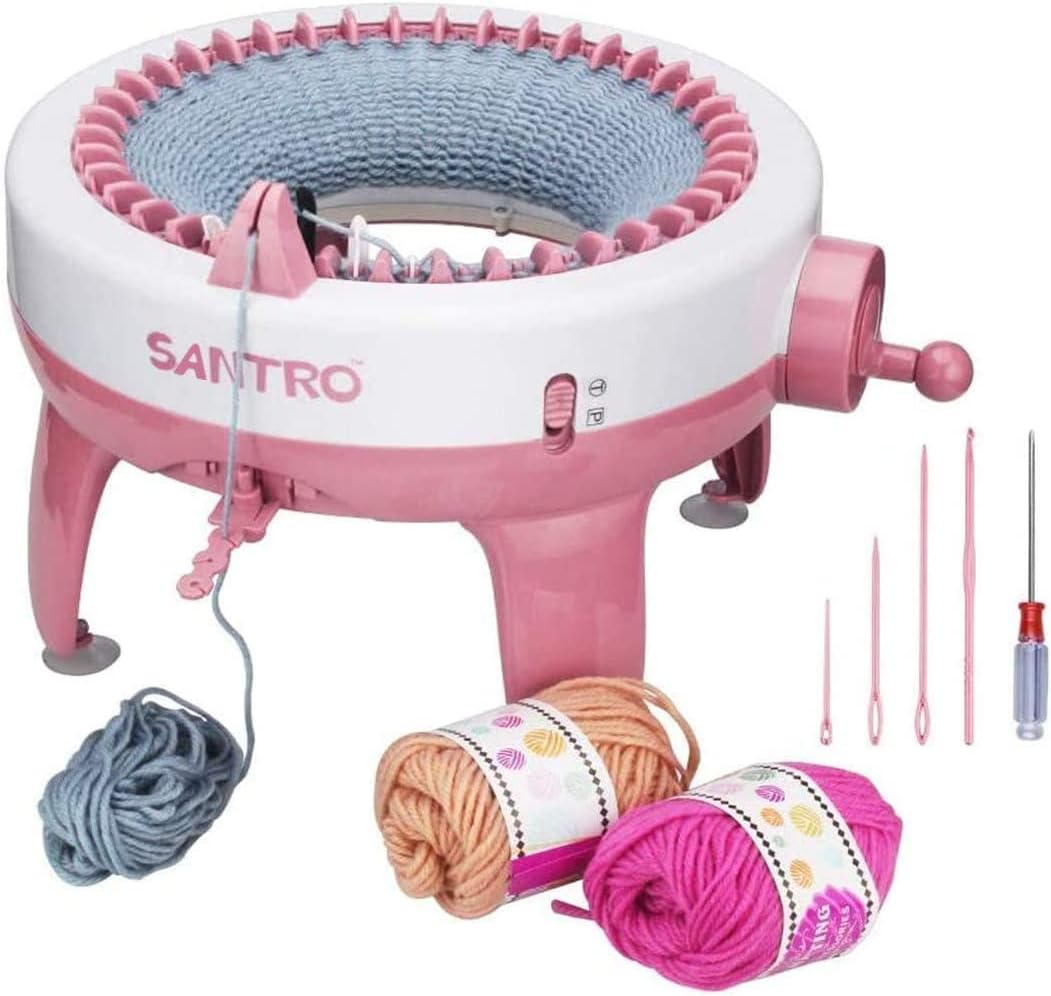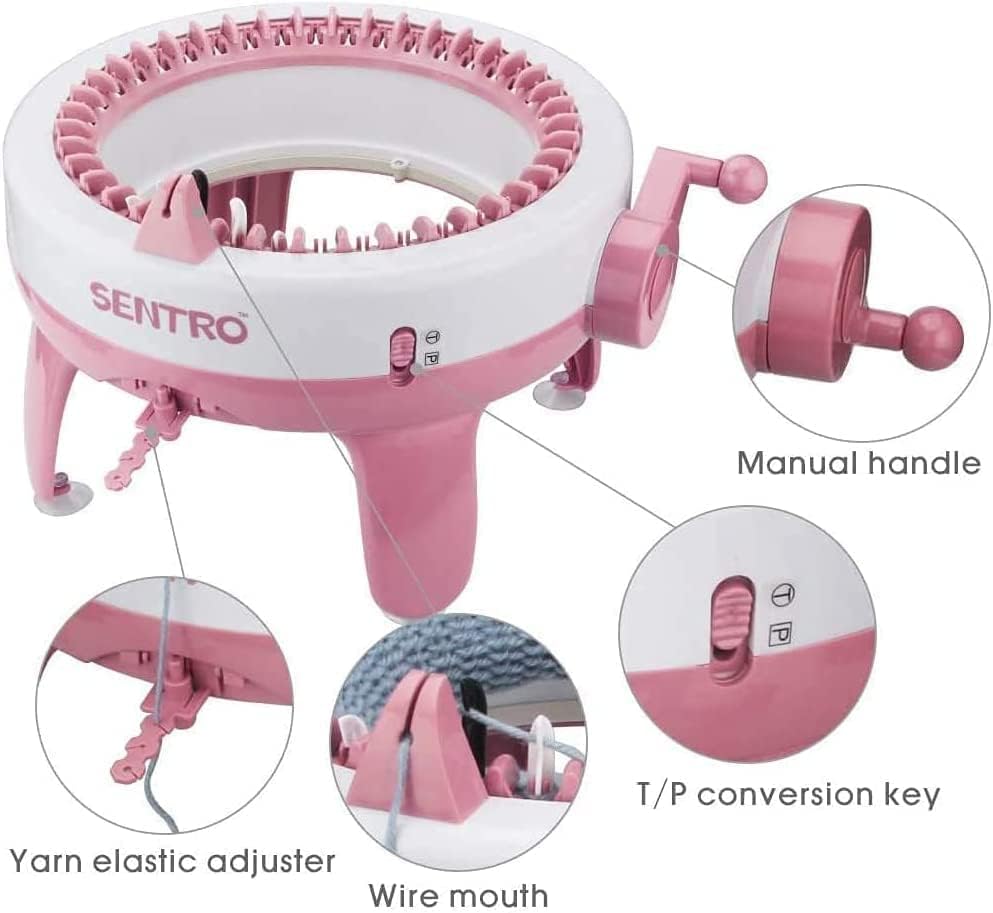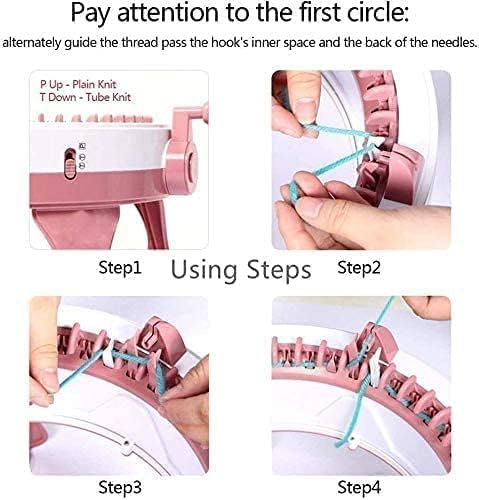
KPTIJXE Knitting Machine 40 Needles, with Needle Arranging Device Smart Weaving Loom Knitting Double Knitting Machine kit for Adults or Kids (40 pin)
Category: Arts, Crafts & Sewing
KPTIJXE Knitting Machine 40 Needles
Features: PRACTICAL: The knitting machine is a very fun and practical toy. Scarves, hats, pieces of cloth, socks, anything you want to knit 10 times faster than traditional methods. | IDEAL GIFT FOR KIDS: The spinning knitting machine is an exquisite gift, and the crochet machine enhances the ability of parents to interact with their children and the ability of children. | SIMPLE AND EASY TO USE: Great for beginners knitting, you can create flat or round stitches in seconds by hand crank operation. Simply thread the yarn into the spindle and turn the crank to knit your preferred style. | HIGH-QUALITY MATERIAL: The weaving machine is made of environmentally friendly high-quality plastic, has no peculiar smell, safe and durable. | PACKAGE CONTAINS: 1 Pcs 48 Needles Knitting Machine. Accessories contains: crochet hooks, 2 hand needles, 1 wireframe, wool thread (4 bundles of wool, 2 large and 2 small), instruction manual, screwdriver, accessory bag (4 suction cups, 4 screws, 1 non-slip mat).